Land of Green Ginger

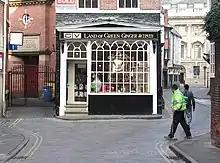
Hairdresser's shop at the corner of Manor Street and the Land of Green Ginger

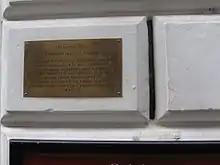
Possibly England's smallest window at the George Hotel

The Land of Green Ginger is a narrow street at the bottom of Whitefriargate in the old town area of Kingston upon Hull, England. There are various commercial and residential buildings along the street. The Land of Green Ginger contains what may be the world's smallest window, being a slit which was used by the gatekeeper of the George Hotel to look out for stagecoaches and customers.